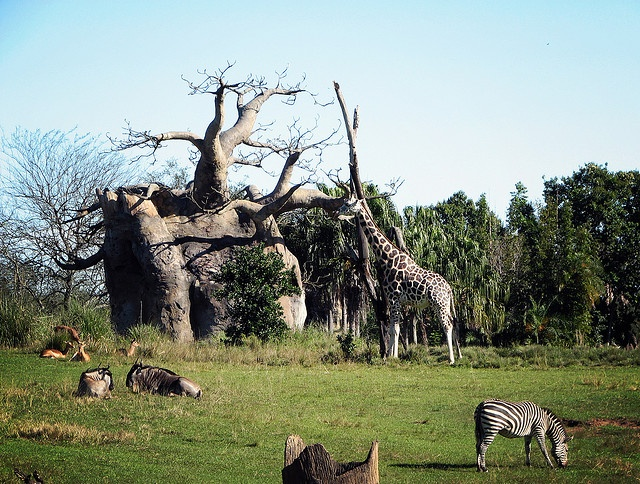
Some animals sit in the grass as a zebra and a giraffe stand.
A baby zebra grazes while a giraffe stands behind it.
A giraffe, zebra and two wildebeest in a meadow.
Several different animals who are grazing in a field.
A grassy field with a zebra, a giraffe, and antelope.